Thomas Hancorne (1642 – 1731)

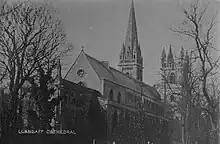
Llandaff Cathedral, photographed by Martin Ridley

Thomas Hancorne (1642 – 1731) was a Welsh clergyman and theologian whose ministry was subject to his belief in the High Church model of beliefs, practices, and rituals.